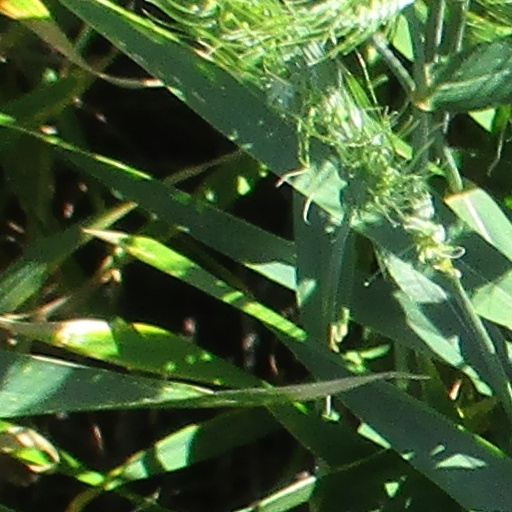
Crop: wheat